All Saints' Church, Brixworth

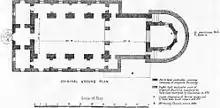
Reconstructed plan of Brixworth church in the 7th century

What remains of the original building is a clerestoried nave, north and south arcades blocked and infilled with windows, a presbytery separated from the nave by a great arch, and the foundations of a semicircular apse. The west tower was begun as a two-storey porch, heightened in the 10th century to form a tower.